Ahmose-Henuttamehu

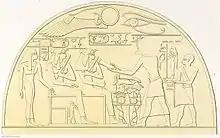
Ahmose-Henuttamehu is shown with another royal lady – possibly her mother Ahmose-Inhapi – behind her.

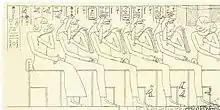
Prince Sipair, unknown royal lady, Queen Ahmose, Queen Tures, and Queen Henuttamehu – Tomb of Khabeknet in Thebes

Not much is known about the life of Ahmose-Henuttamehu. The Queen is mentioned on a stela as depicted in Lepsius' Denkmäler.